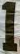
Number: 1